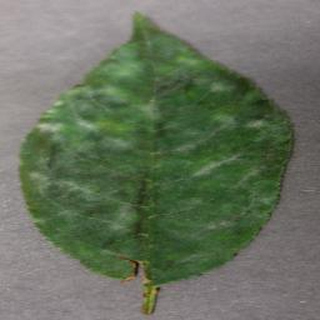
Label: cherry_powdery_mildew